25 mm Hotchkiss anti-tank gun

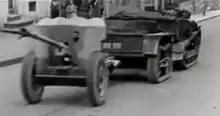
A canon de 25 mm being towed by a Renault UE prime mover with trailer, 25 July 1940.

In action in the Battle of France in 1940, it was found that the projectile had little effect against tanks. It did often penetrate the German tanks of 1940 (which had no more than 30 mm armour plate thickness), but destroyed or killed little inside. German tank crews were often able to bail out of a tank under 25 mm fire and return to their perforated tank later, to continue operations. It remained capable of penetrating armoured cars and other light armoured vehicles throughout WW2.